Palmyra

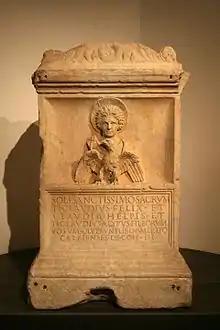
An Altar found in Trastevere dedicated to Malakbel bearing the epithet Sol Sanctissimus

The Al Fadl clan (a branch of the Tayy tribe) were loyal to the Mamluks, and in 1281, Prince Issa bin Muhanna of the Al Fadl was appointed lord of Palmyra by sultan Qalawun. Issa was succeeded in 1284 by his son Muhanna bin Issa who was imprisoned by sultan al-Ashraf Khalil in 1293, and restored two years later by sultan al-Adil Kitbugha. Muhanna declared his loyalty to Öljaitü of the Ilkhanate in 1312 and was dismissed and replaced with his brother Fadl by sultan an-Nasir Muhammad. Although Muhanna was forgiven by an-Nasir and restored in 1317, he and his tribe were expelled in 1320 for his continued relations with the Ilkhanate, and he was replaced by tribal chief Muhammad ibn Abi Bakr.